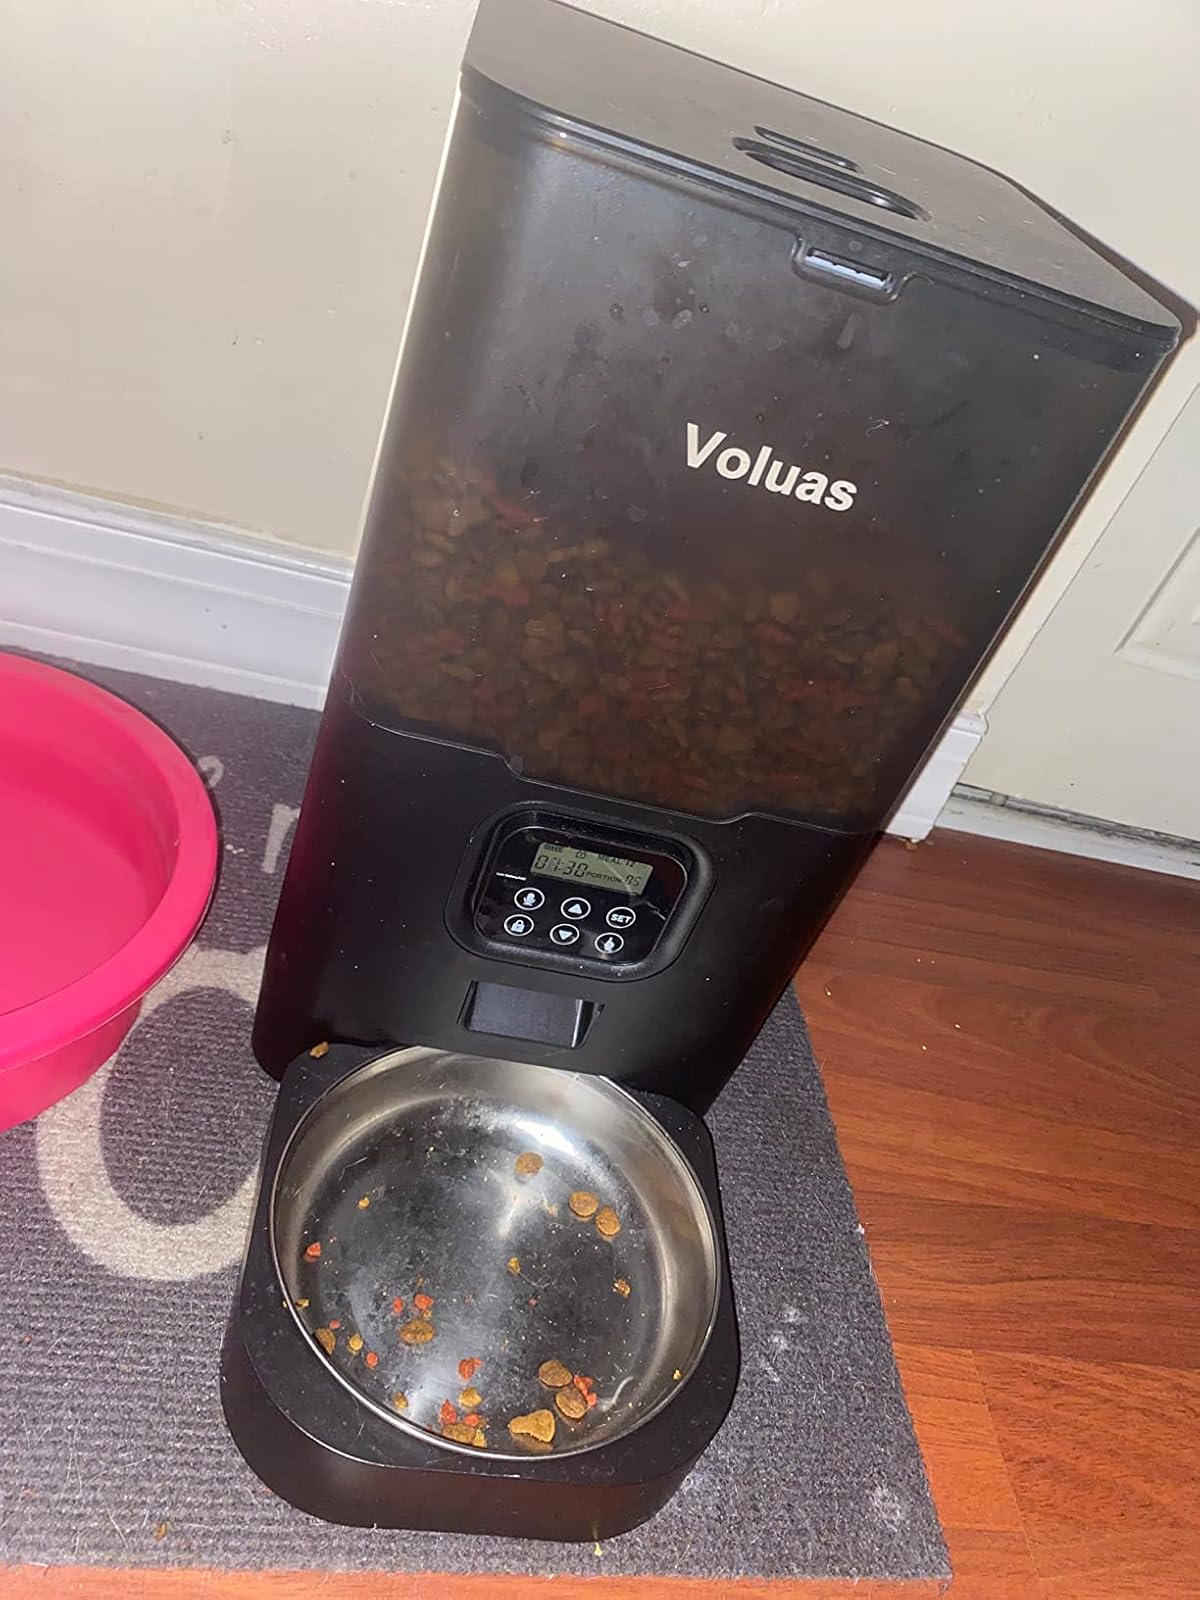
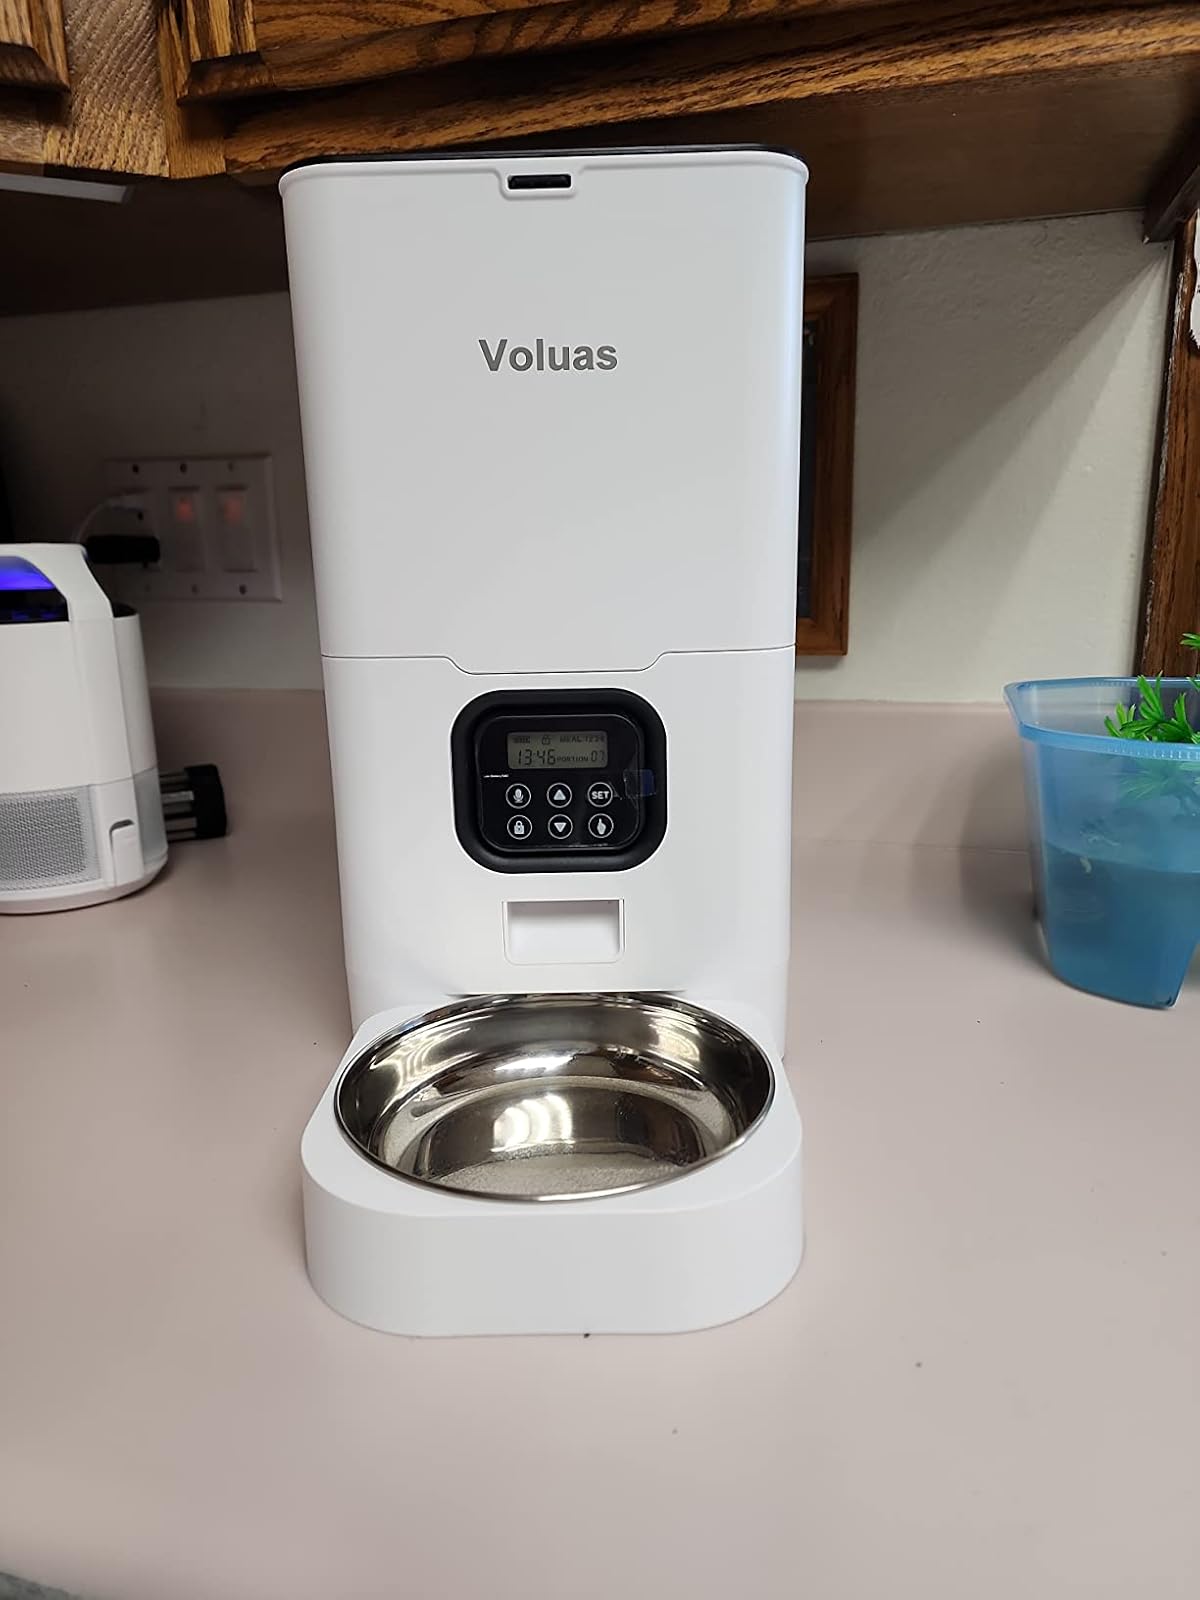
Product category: items_feeder
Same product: no